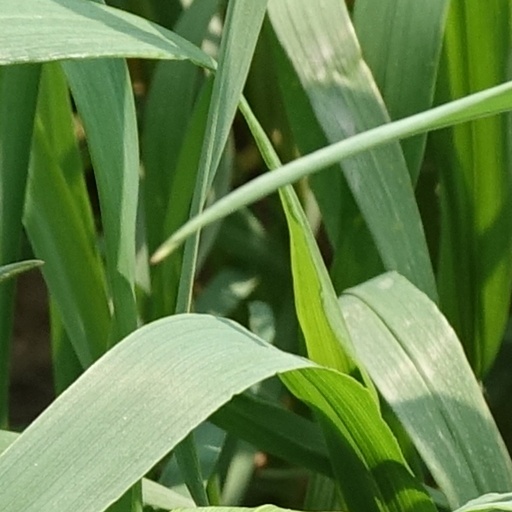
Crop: wheat